Felix Dzerzhinsky

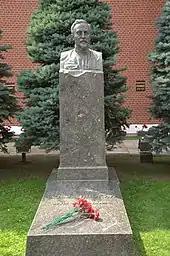
Dzerzhinsky's tomb in the Kremlin Wall Necropolis

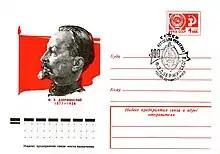
A Soviet postcard featuring Dzerzhinsky as a national hero on the 100th anniversary of his birth, 1977

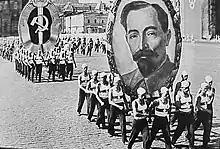
Picture of Dzerzhinsky at a parade in Moscow's Red Square, 1936

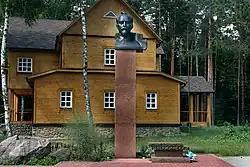
A bust of Dzerzhinsky in front of his birthplace

Dzerzhinsky died of a heart attack on 20 July 1926 in Moscow, immediately after a two-hour speech to the Bolshevik Central Committee during which, visibly quite ill, he violently denounced the United Opposition directed by Leon Trotsky, Grigory Zinoviev and Lev Kamenev. Upon hearing of his death, Joseph Stalin eulogized Dzerzhinsky as "a devout knight of the proletariat". Dzerzhinsky was buried in the Kremlin Wall Necropolis. Today his grave is one of the twelve individual tombs located between the Lenin Mausoleum and the Kremlin Wall.